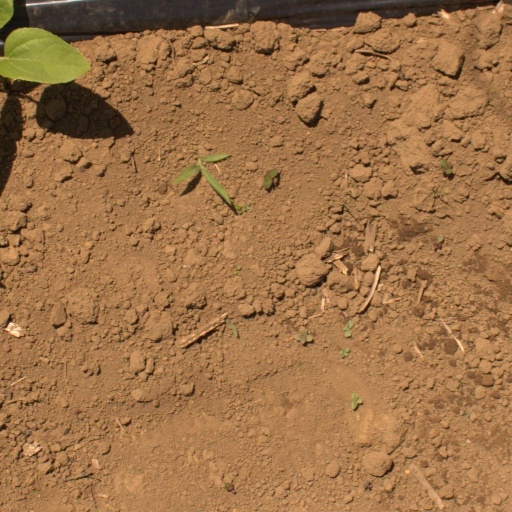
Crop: Jerusalem artichoke